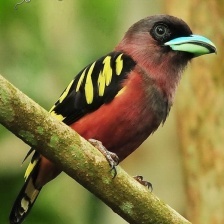
Species: BANDED BROADBILL
Scientific name: EURYLAIMUS JAVANICUS